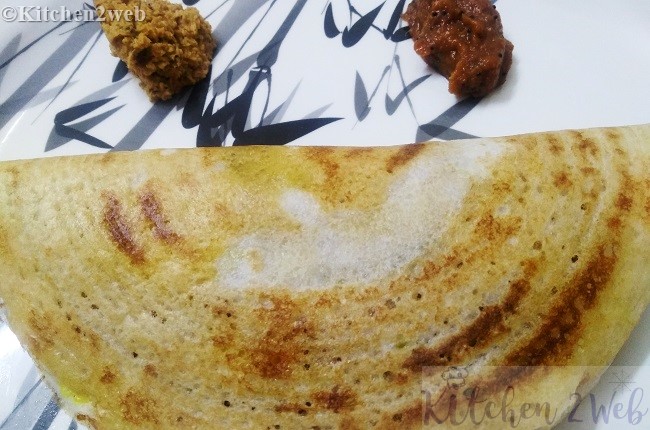
Dish: masala_dosa